Rick May

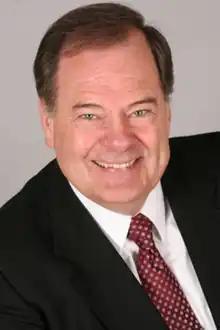
May in 2017

Richard James May (September 21, 1940 – April 5, 2020) was a Canadian-American actor, theatrical performer, director, and teacher. May provided the English-language voice for Peppy Hare and Andross in "Star Fox 64", the Soldier in "Team Fortress 2", and Dr. M in "", among other video game characters. He also played Inspector Lestrade in the long running radio show "The Further Adventures of Sherlock Holmes" from 1998 through 2020.